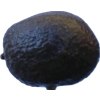
Label: black_avocado